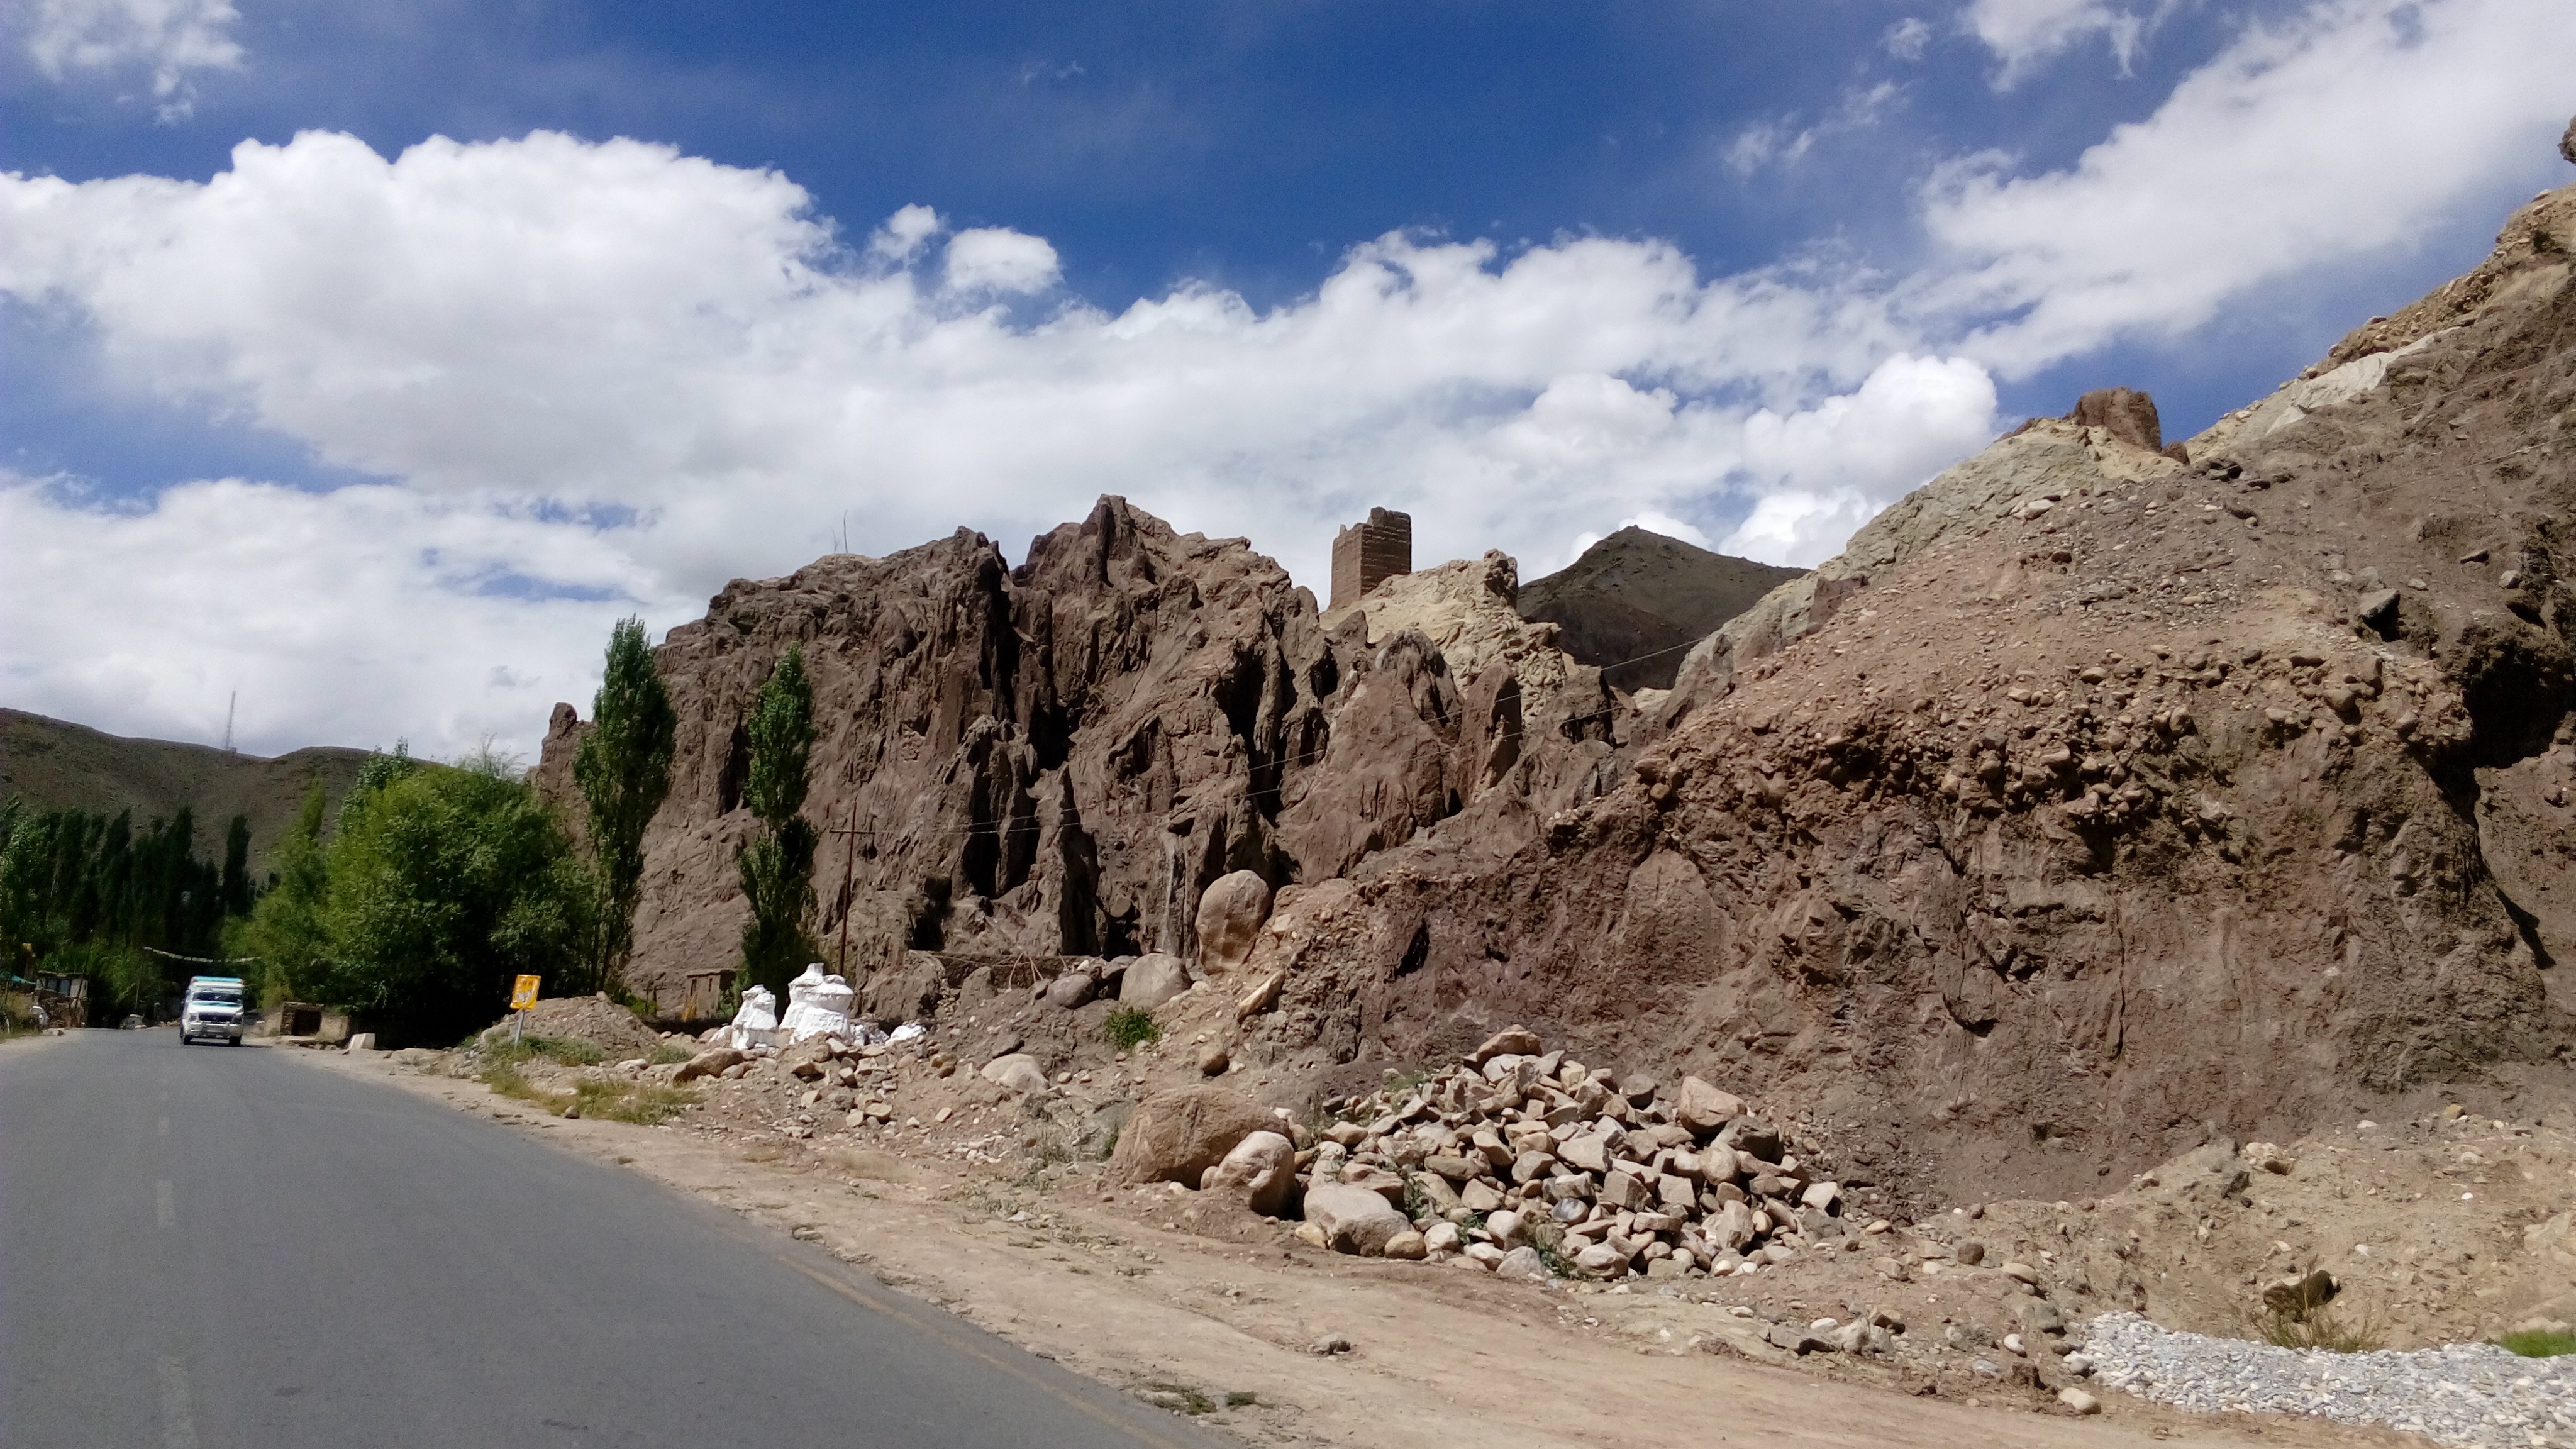
landscape, rock, walking, mountain, valley, mountain range, geology, badlands, plateau, wadi, landform, natural environment, geographical feature, mountainous landforms